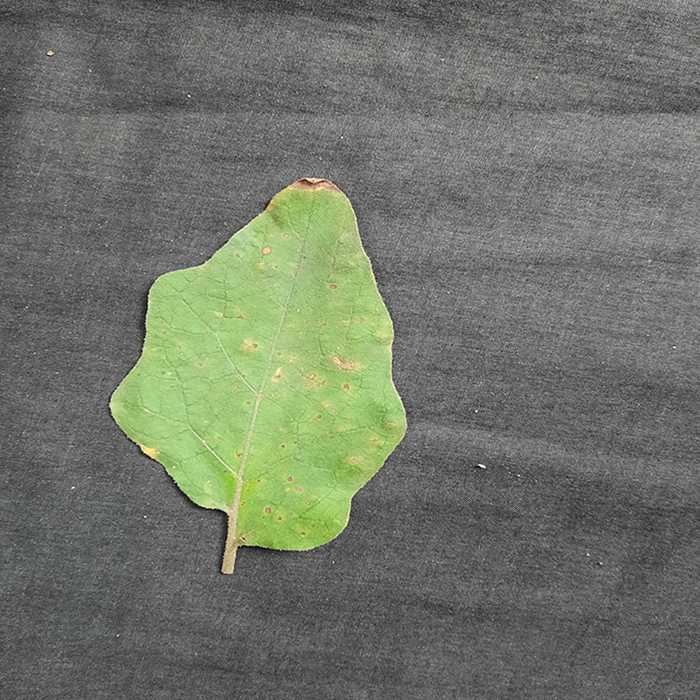
Plant: Eggplant
Label: Eggplant Cercopora leaf spot